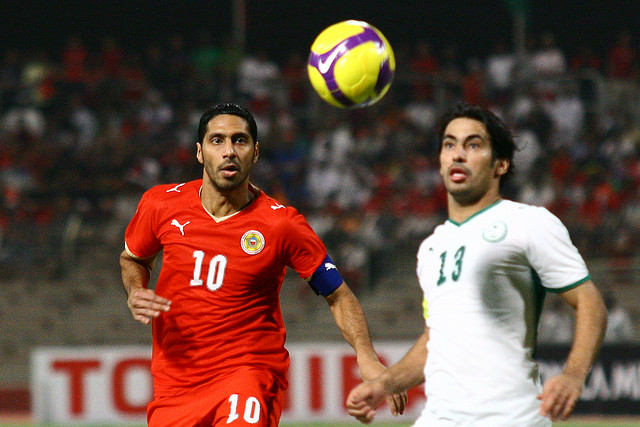
cầu thủ áo đỏ và cầu thủ áo trắng đang tranh bóng với nhau